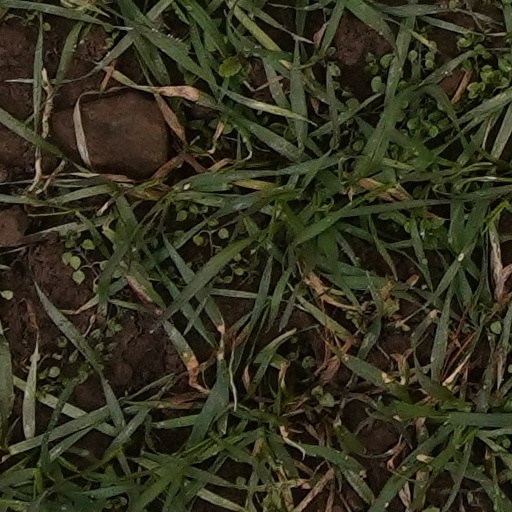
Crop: wheat